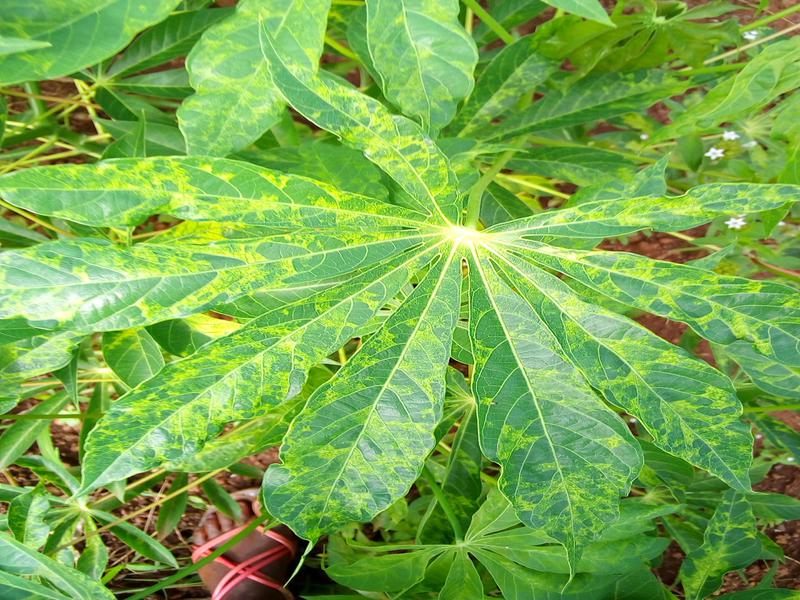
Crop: cassava
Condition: mosaic_disease